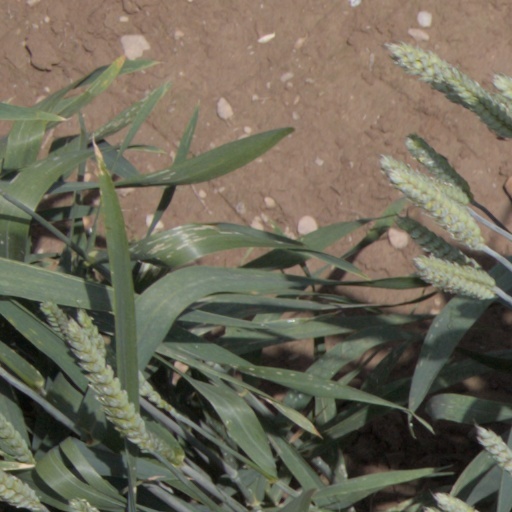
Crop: wheat